South China tiger

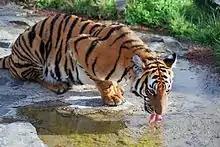
Captive tiger

As of March 1986, 17 Chinese zoos kept 40 pure-bred South China tigers in their collections, including 23 males and 14 females, none of which were wild-born. All were third or fourth generation descendants of one wild tigress from Fujian and five tigers from Guizhou. Notable problems included uneven sex ratio and improper pairing. In 2005, the captive population of South China tigers consisted of 57 individuals that showed signs of inbreeding, including reduced genetic diversity and a low rate of successful breeding. In 2007, the global captive population consisted of 72 individuals; there are few captive South China tigers outside China. Few seem to be "pure" South China tigers as there is genetic evidence of cross-breeding with other subspecies. In 2019 there were an estimated 150 South China tigers in captivity within China. 144 of these were part of the breeding and management program maintained by the Chinese Association of Zoological Gardens since 1994, five were in Guizhou province, and one was in Fujian province.